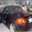
Label: automobile